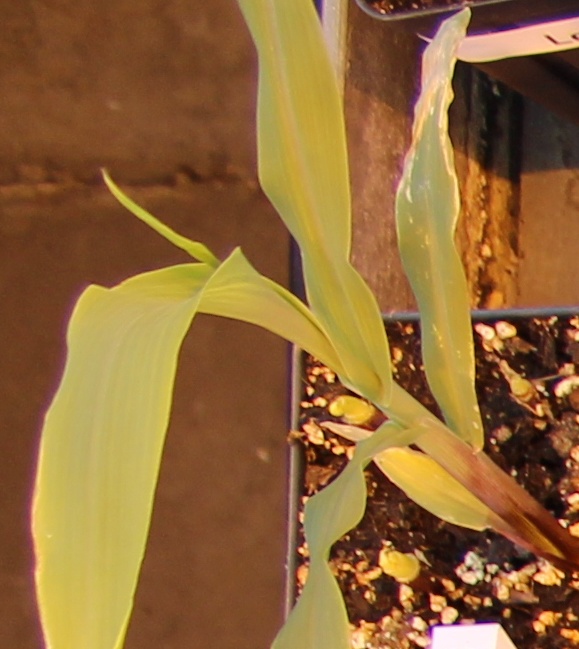
Label: Corn